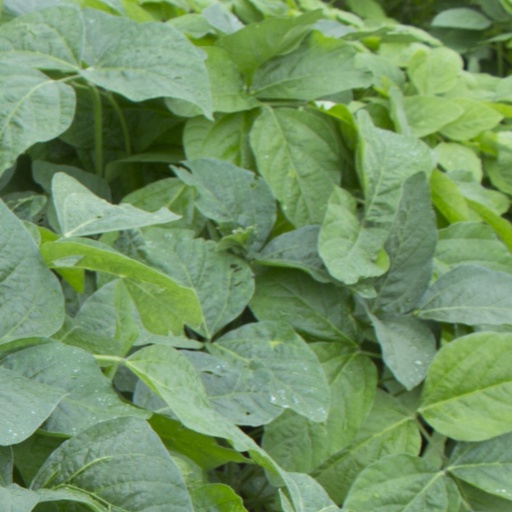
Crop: soybean